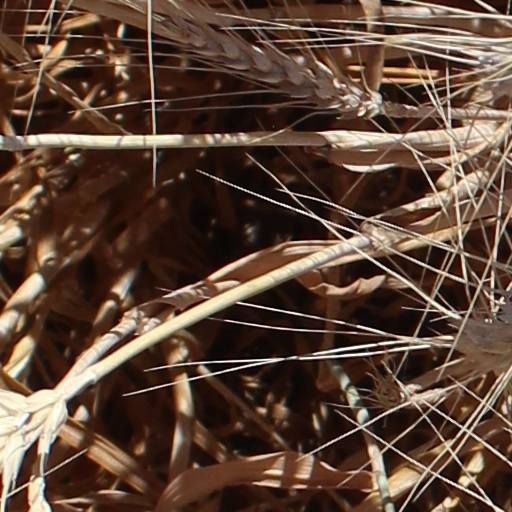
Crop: wheat